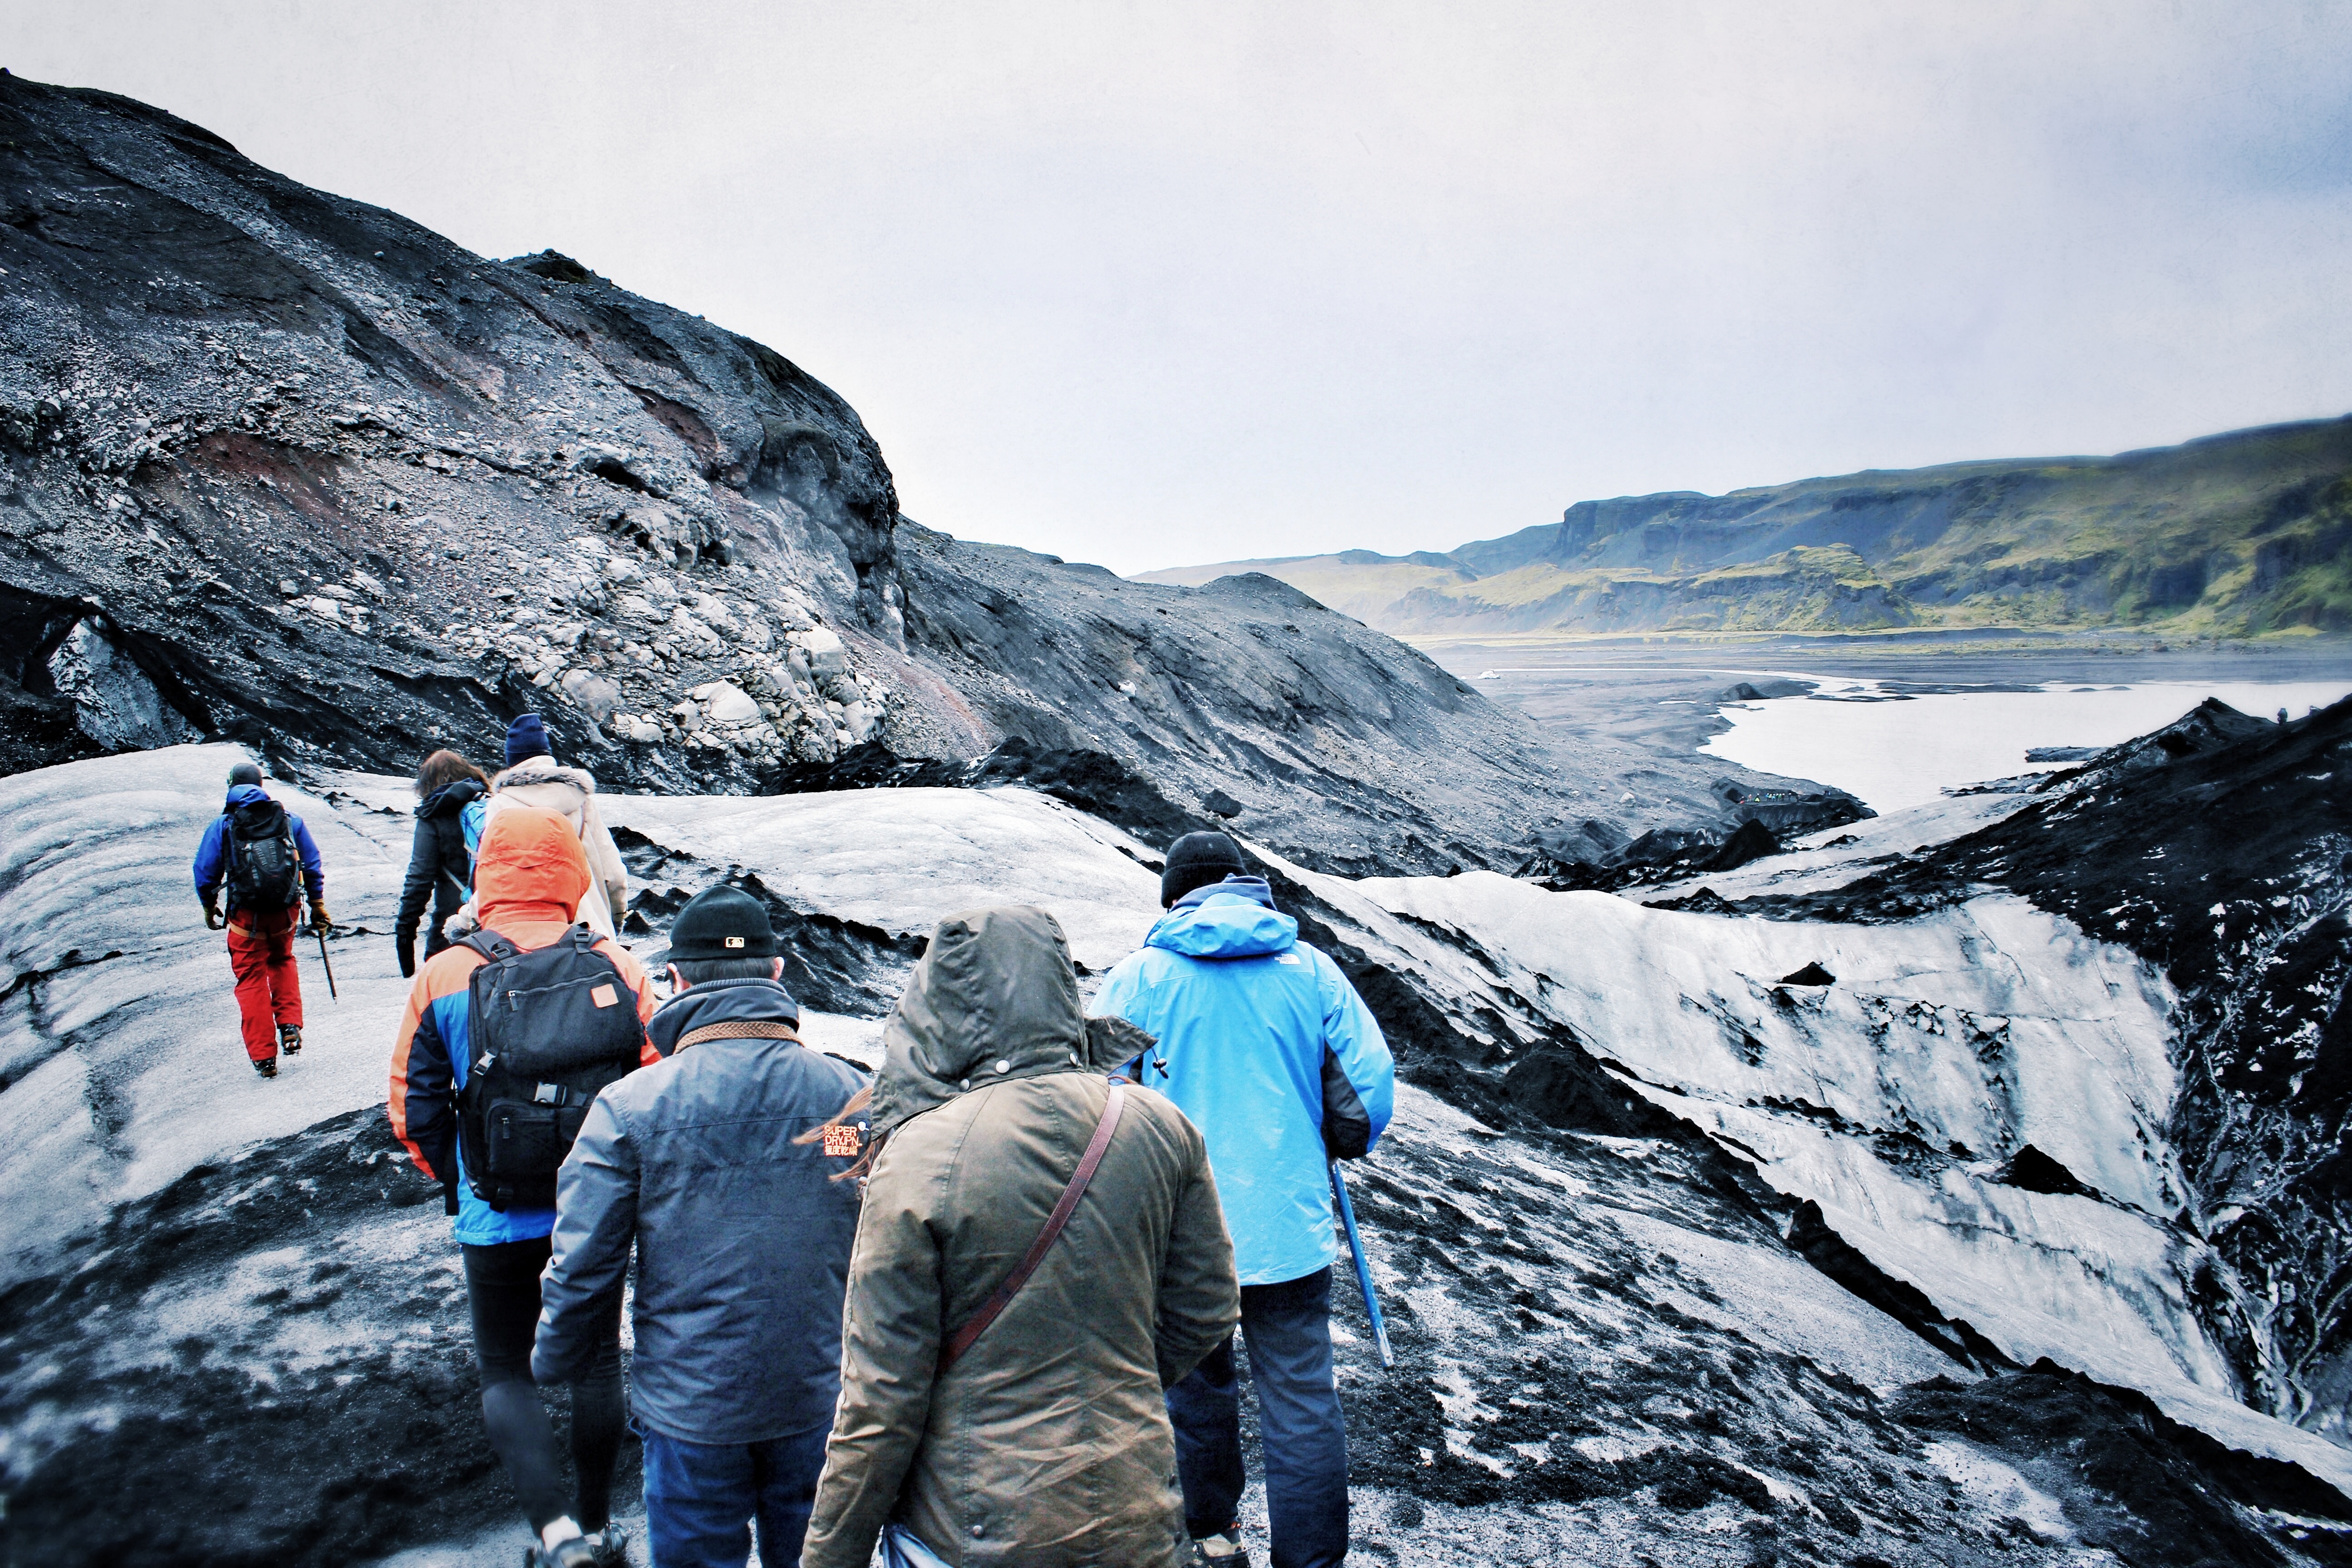
nature, walking, mountain, snow, winter, hiking, adventure, mountain range, travel, ice, glacier, iceland, arctic, extreme sport, iceberg, ridge, summit, polar, mountaineering, geology, sports, alps, glacial, backpacking, landform, fellowship, mountainous landforms, glacial landform